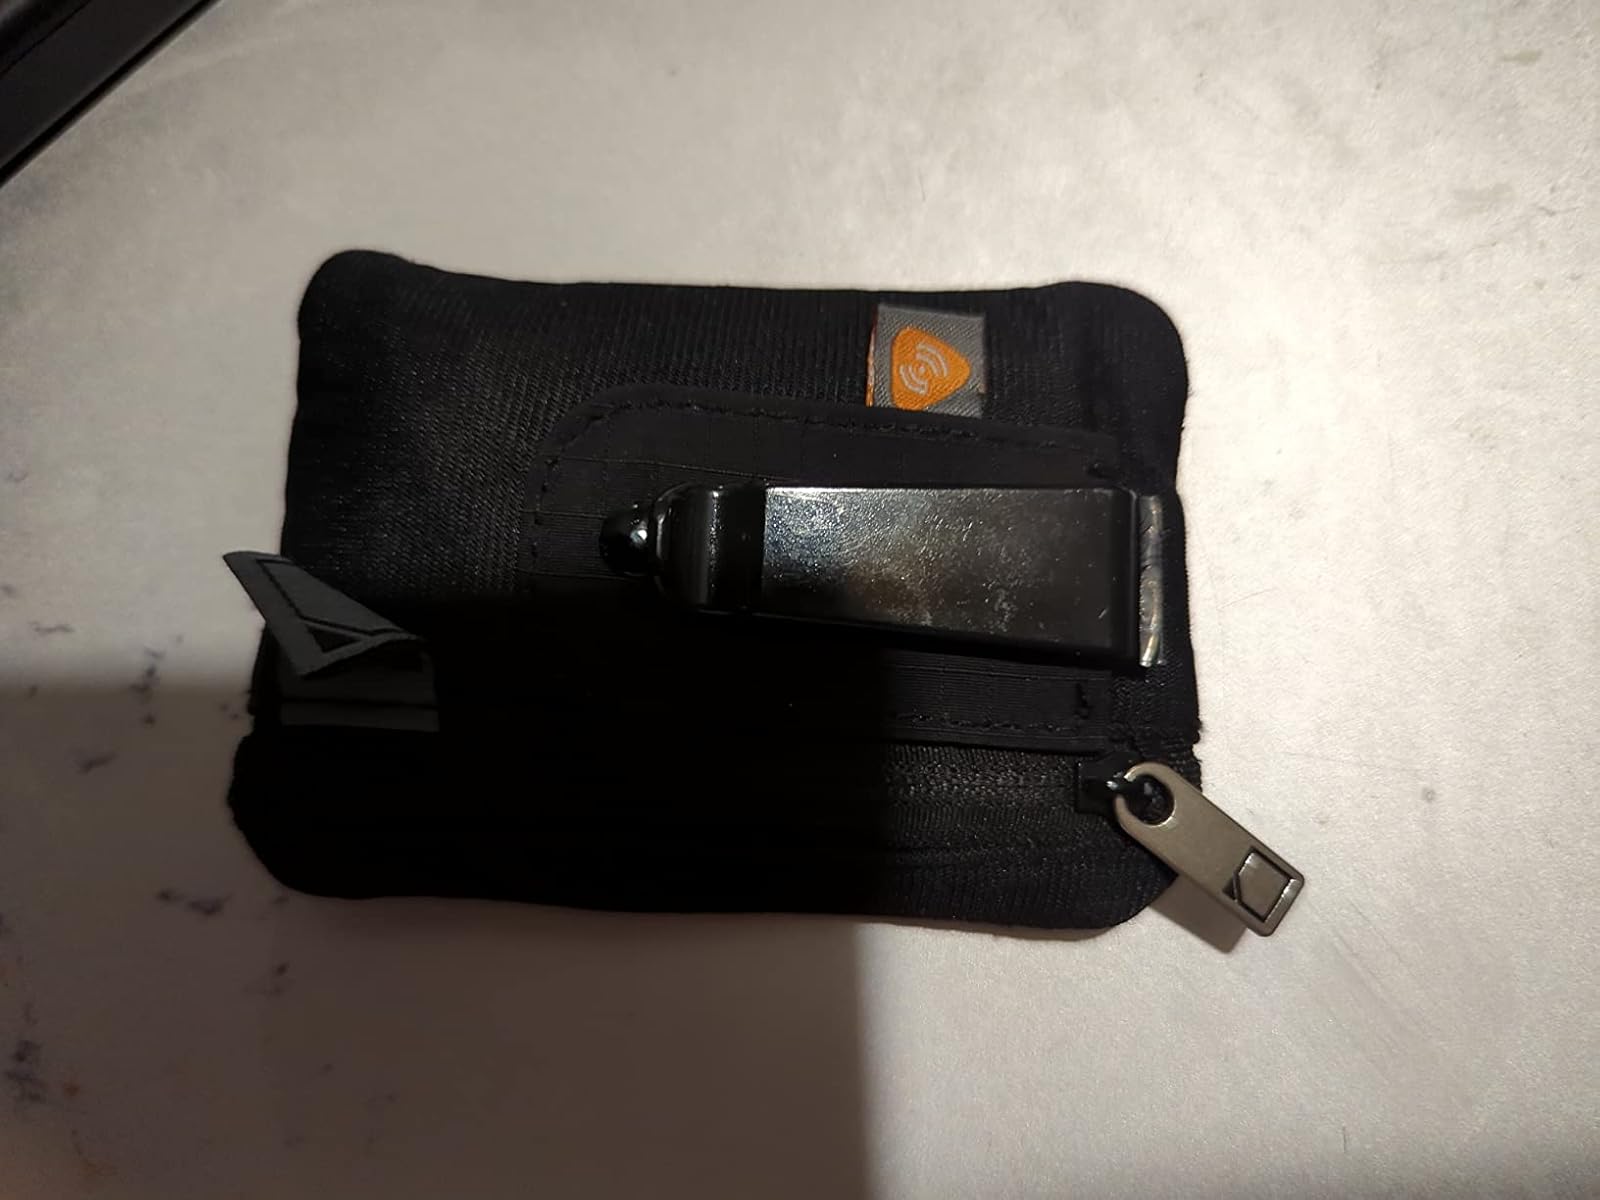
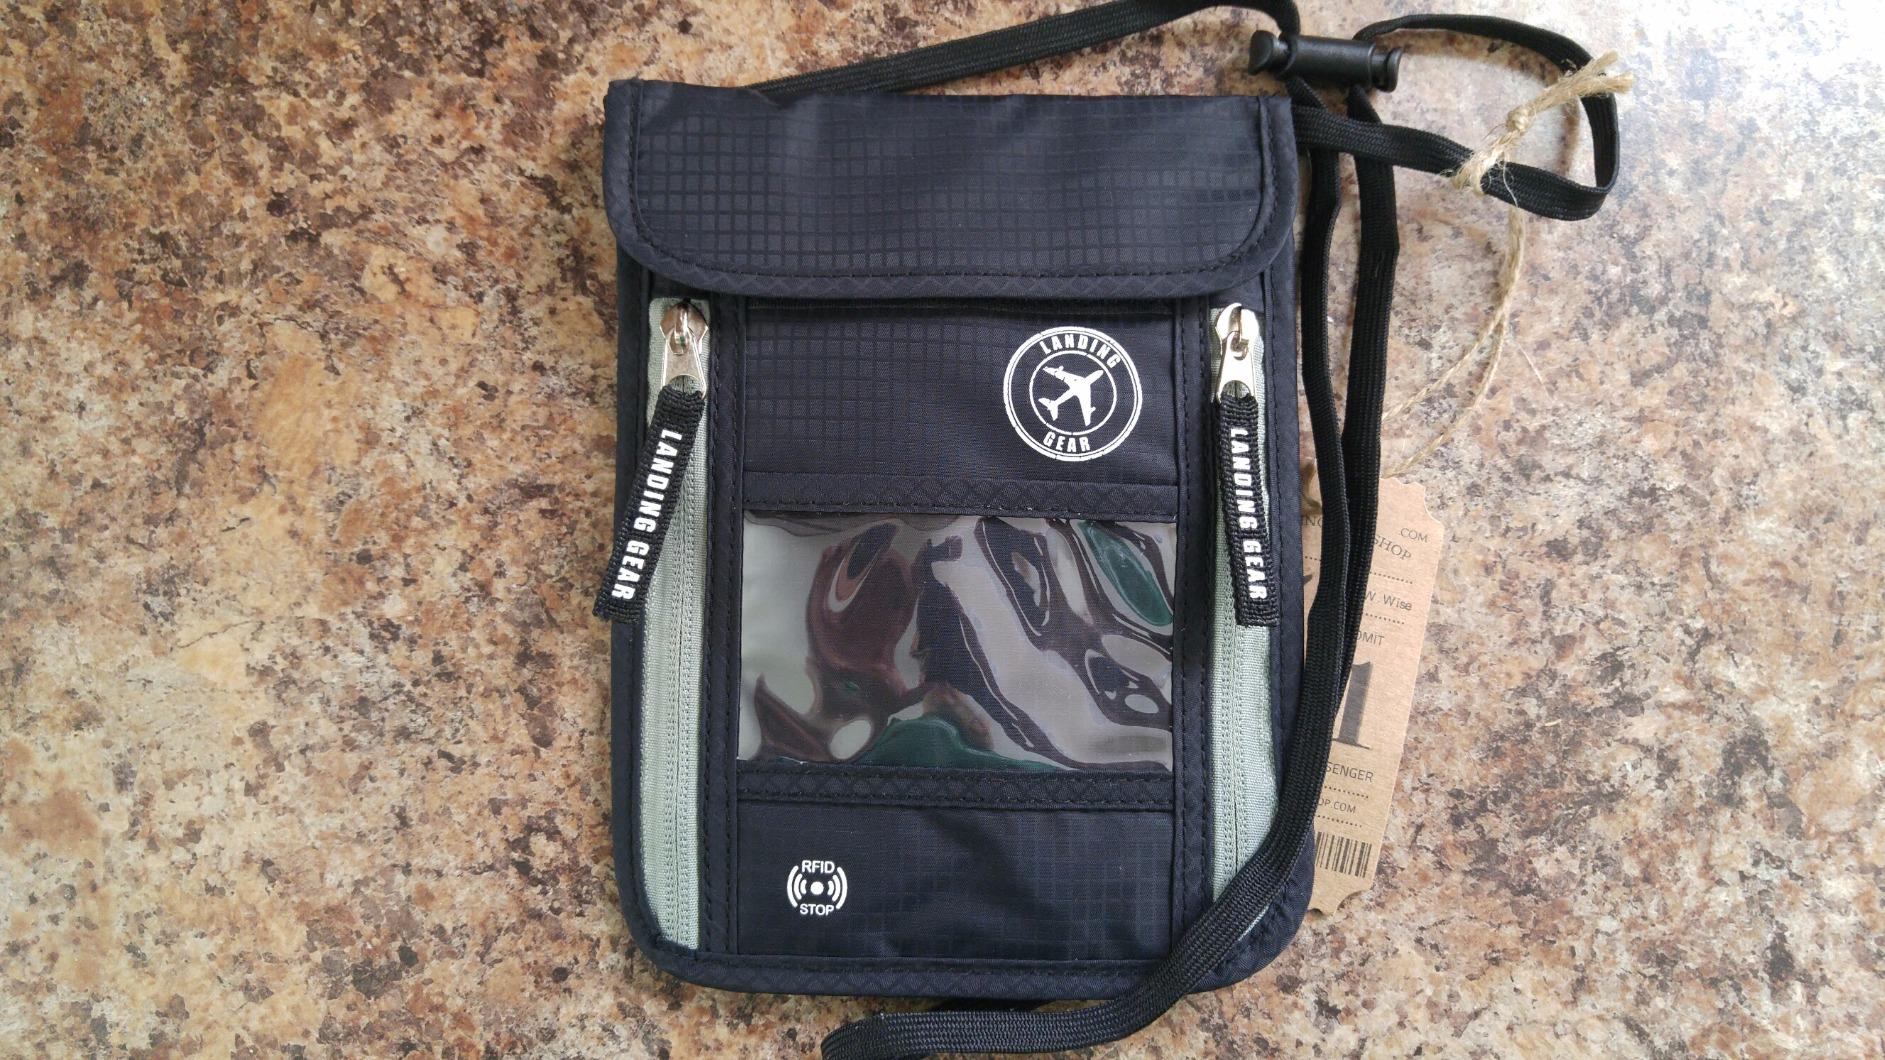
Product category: accessories_wallet
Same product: no